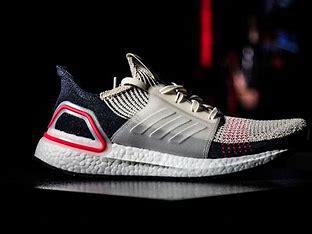
Brand: Adidas
Model: Ultraboost 19